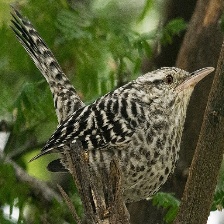
Species: FASCIATED WREN
Scientific name: CAMPYLORHYNCHUS FASCIATUS